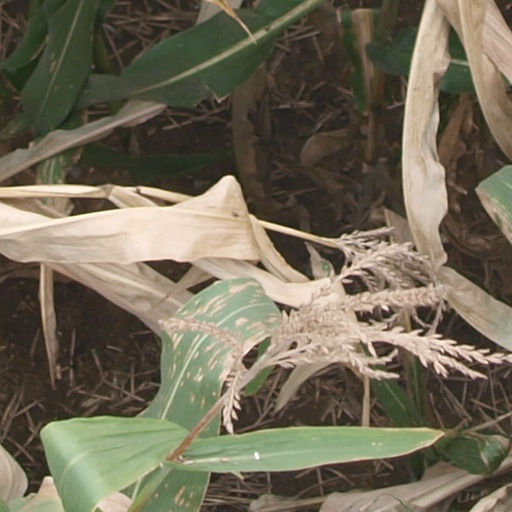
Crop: maize; corn